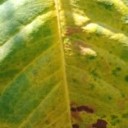
Label: Cerscospora